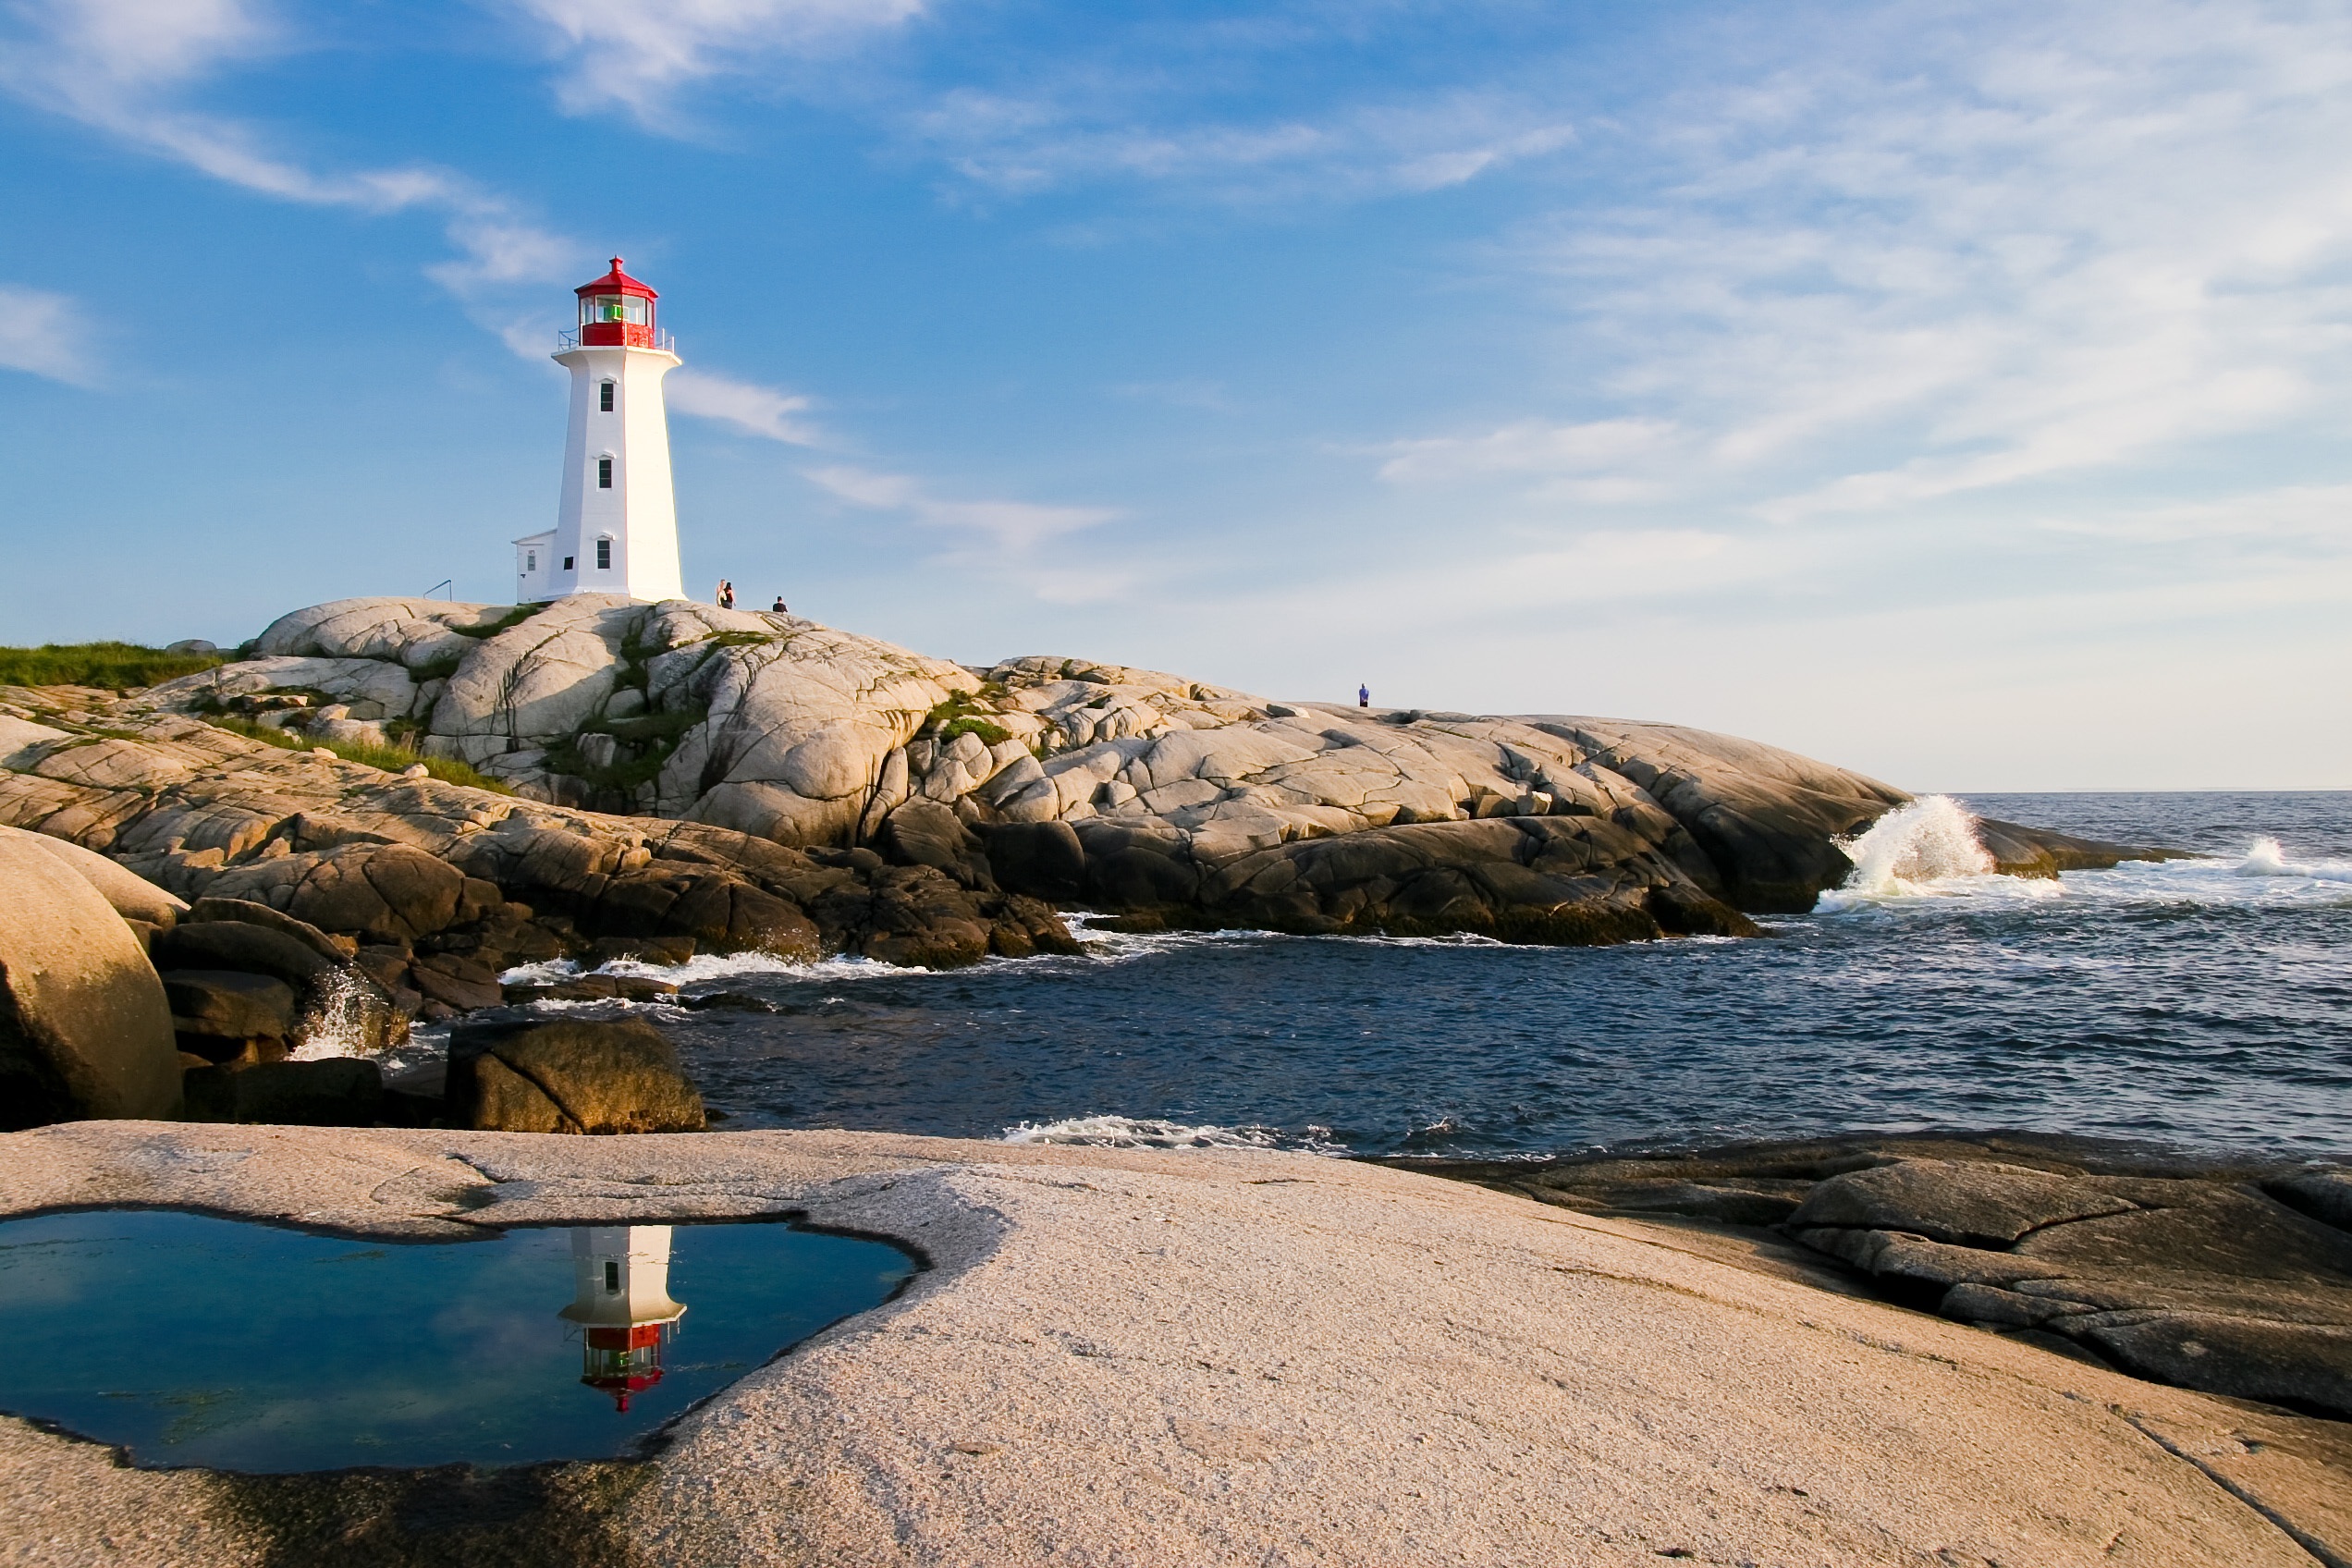
beach, sea, coast, water, rock, ocean, lighthouse, architecture, shore, wave, cliff, seaside, cove, tower, seascape, bay, seashore, terrain, rocks, outdoors, navigation, warning, cape